Cortez, Florida

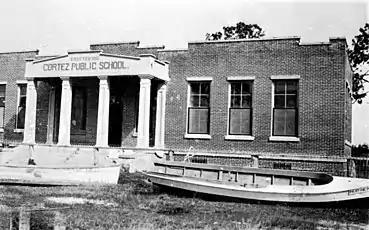
Some boats landed in front of the Cortez Rural Graded Schoolhouse after the Hurricane of 1921. Photo courtesy of Manatee County Public Library System.

Prior to 1912, the young children of Cortez were educated in a one-room, wood schoolhouse. In 1912, the one-room schoolhouse was replaced with a larger, brick one referred to as the Cortez Rural Graded Schoolhouse. The Cortez Mother's Club played a large part in the construction and success of the new schoolhouse. The building became a community hub for Cortez and provided shelter for many during the hurricane of 1921. The schoolhouse was first build with three classrooms, but in 1933 one of the classrooms was extended to serve as an auditorium. This building was used as a school for the children of Cortez until 1961. An art school then leased the building before being sold to weaver Robert Sailors in 1974. Sailors used the schoolhouse as his home and studio. After his death, Manatee County purchased the schoolhouse and began the process of restoring it in 1999. In 2006, the schoolhouse was reopened as a museum. Today, the Cortez Rural Graded Schoolhouse houses the Florida Maritime Museum.